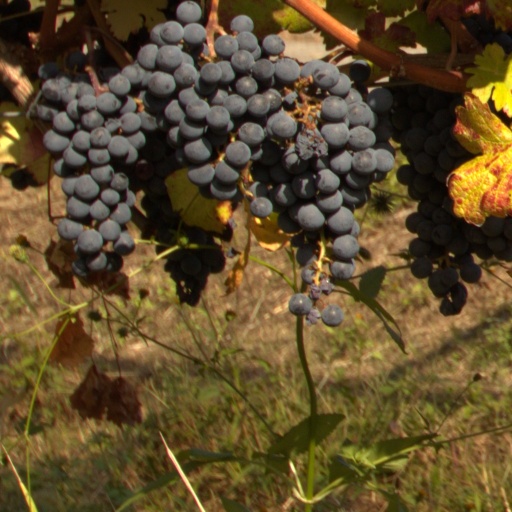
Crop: grape